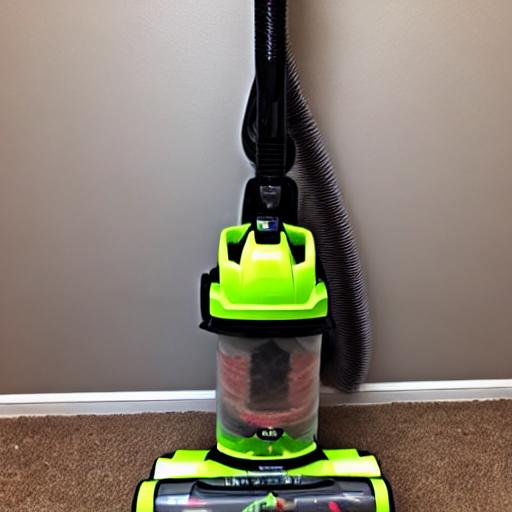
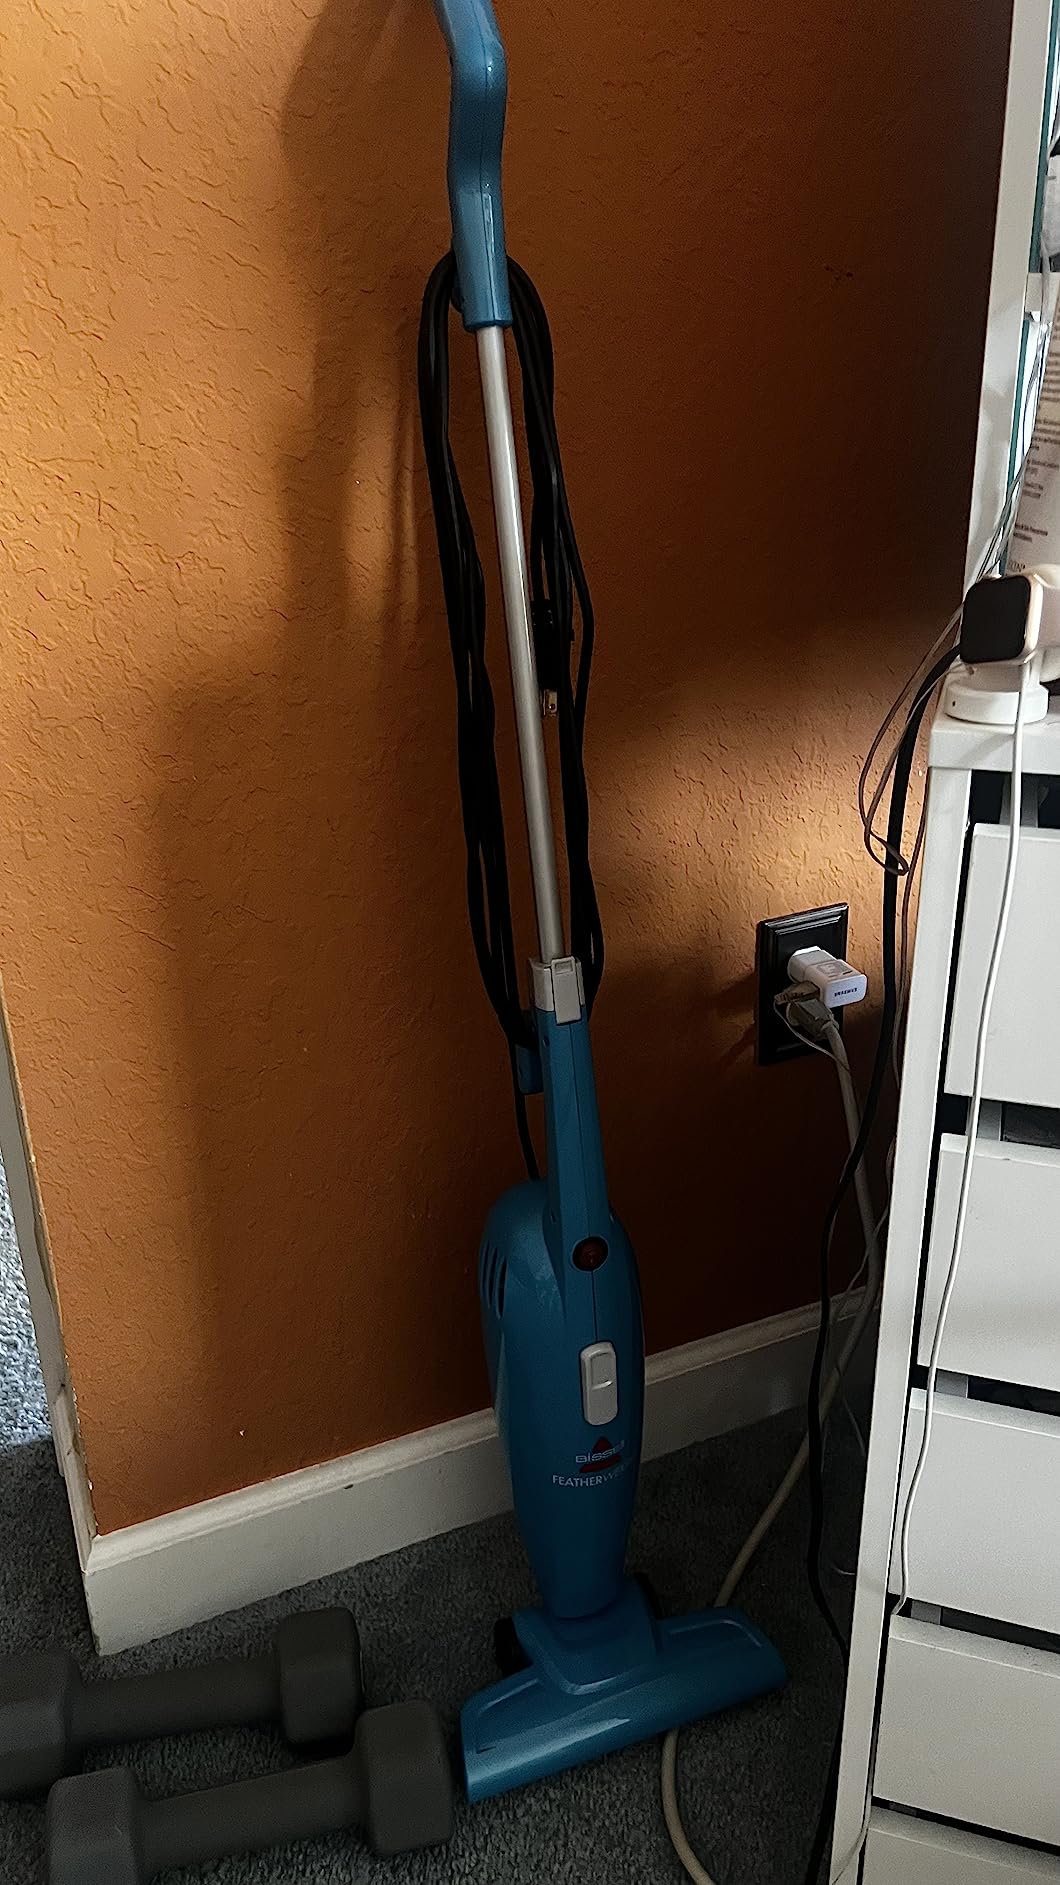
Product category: items_vacuum
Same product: no